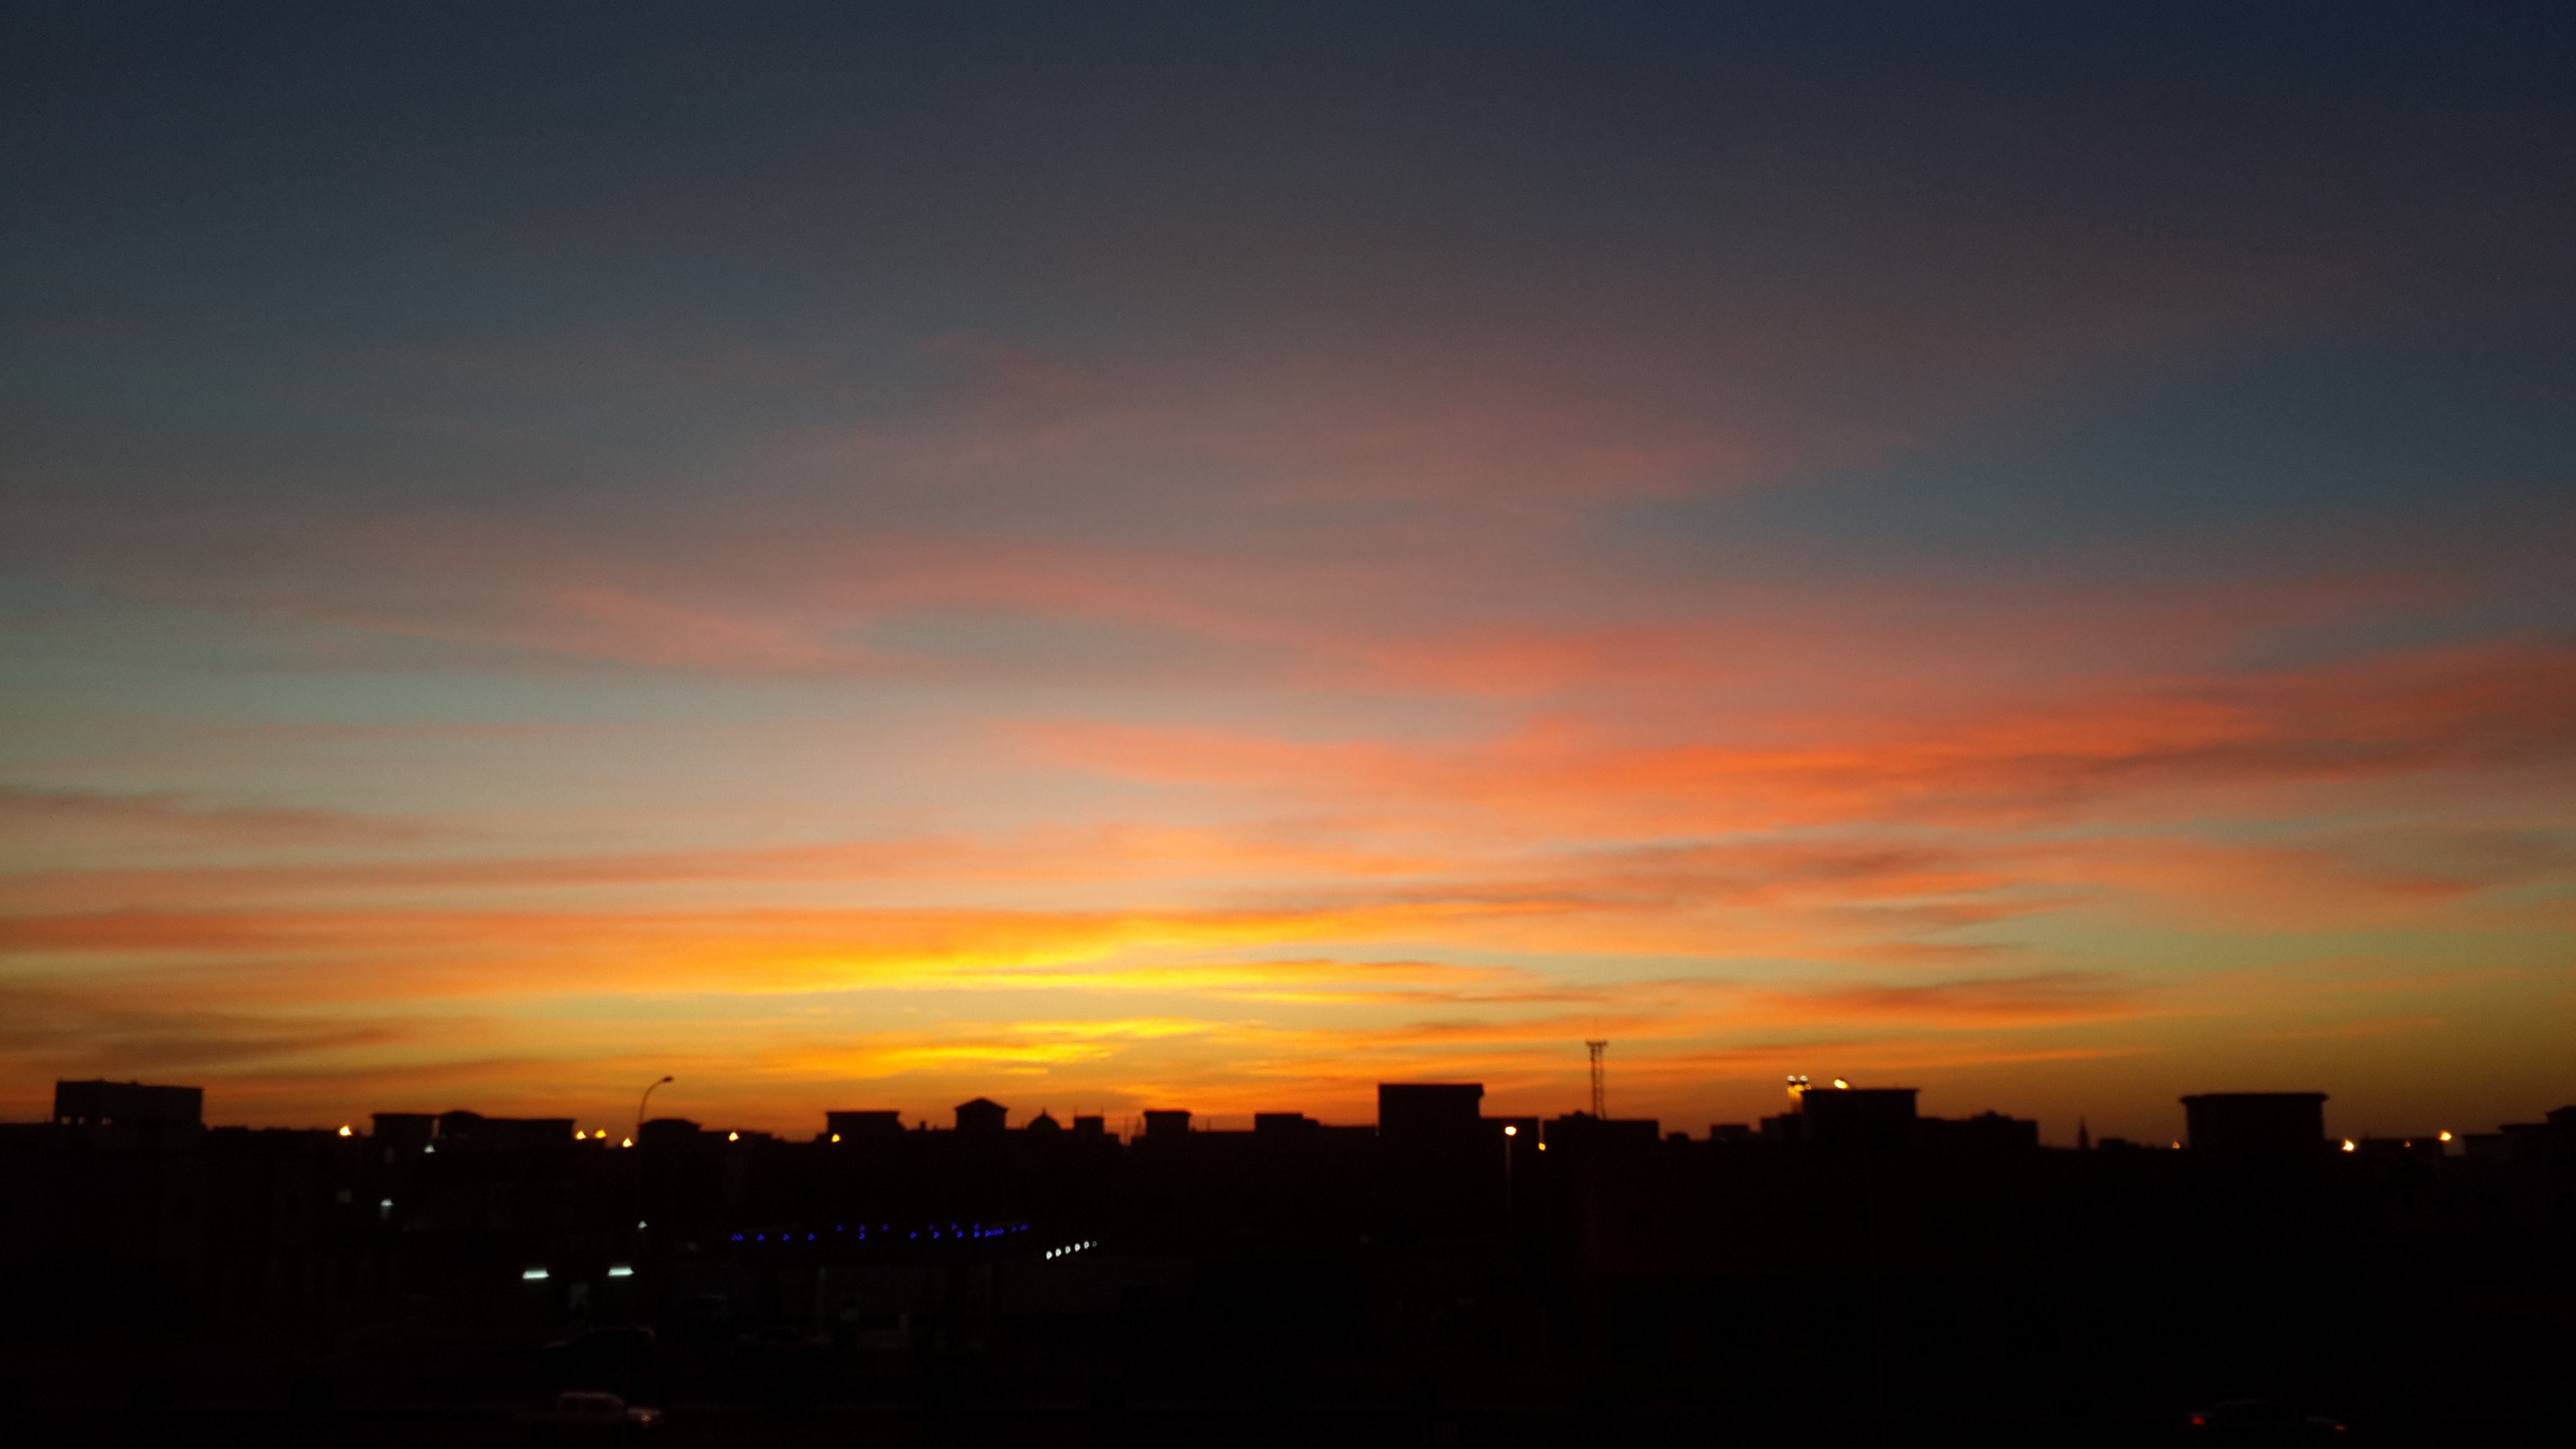
horizon, cloud, sky, sunrise, sunset, skyline, morning, dawn, atmosphere, dusk, evening, enjoy, afterglow, red sky at morning, beautiful the sunset in city, my photo